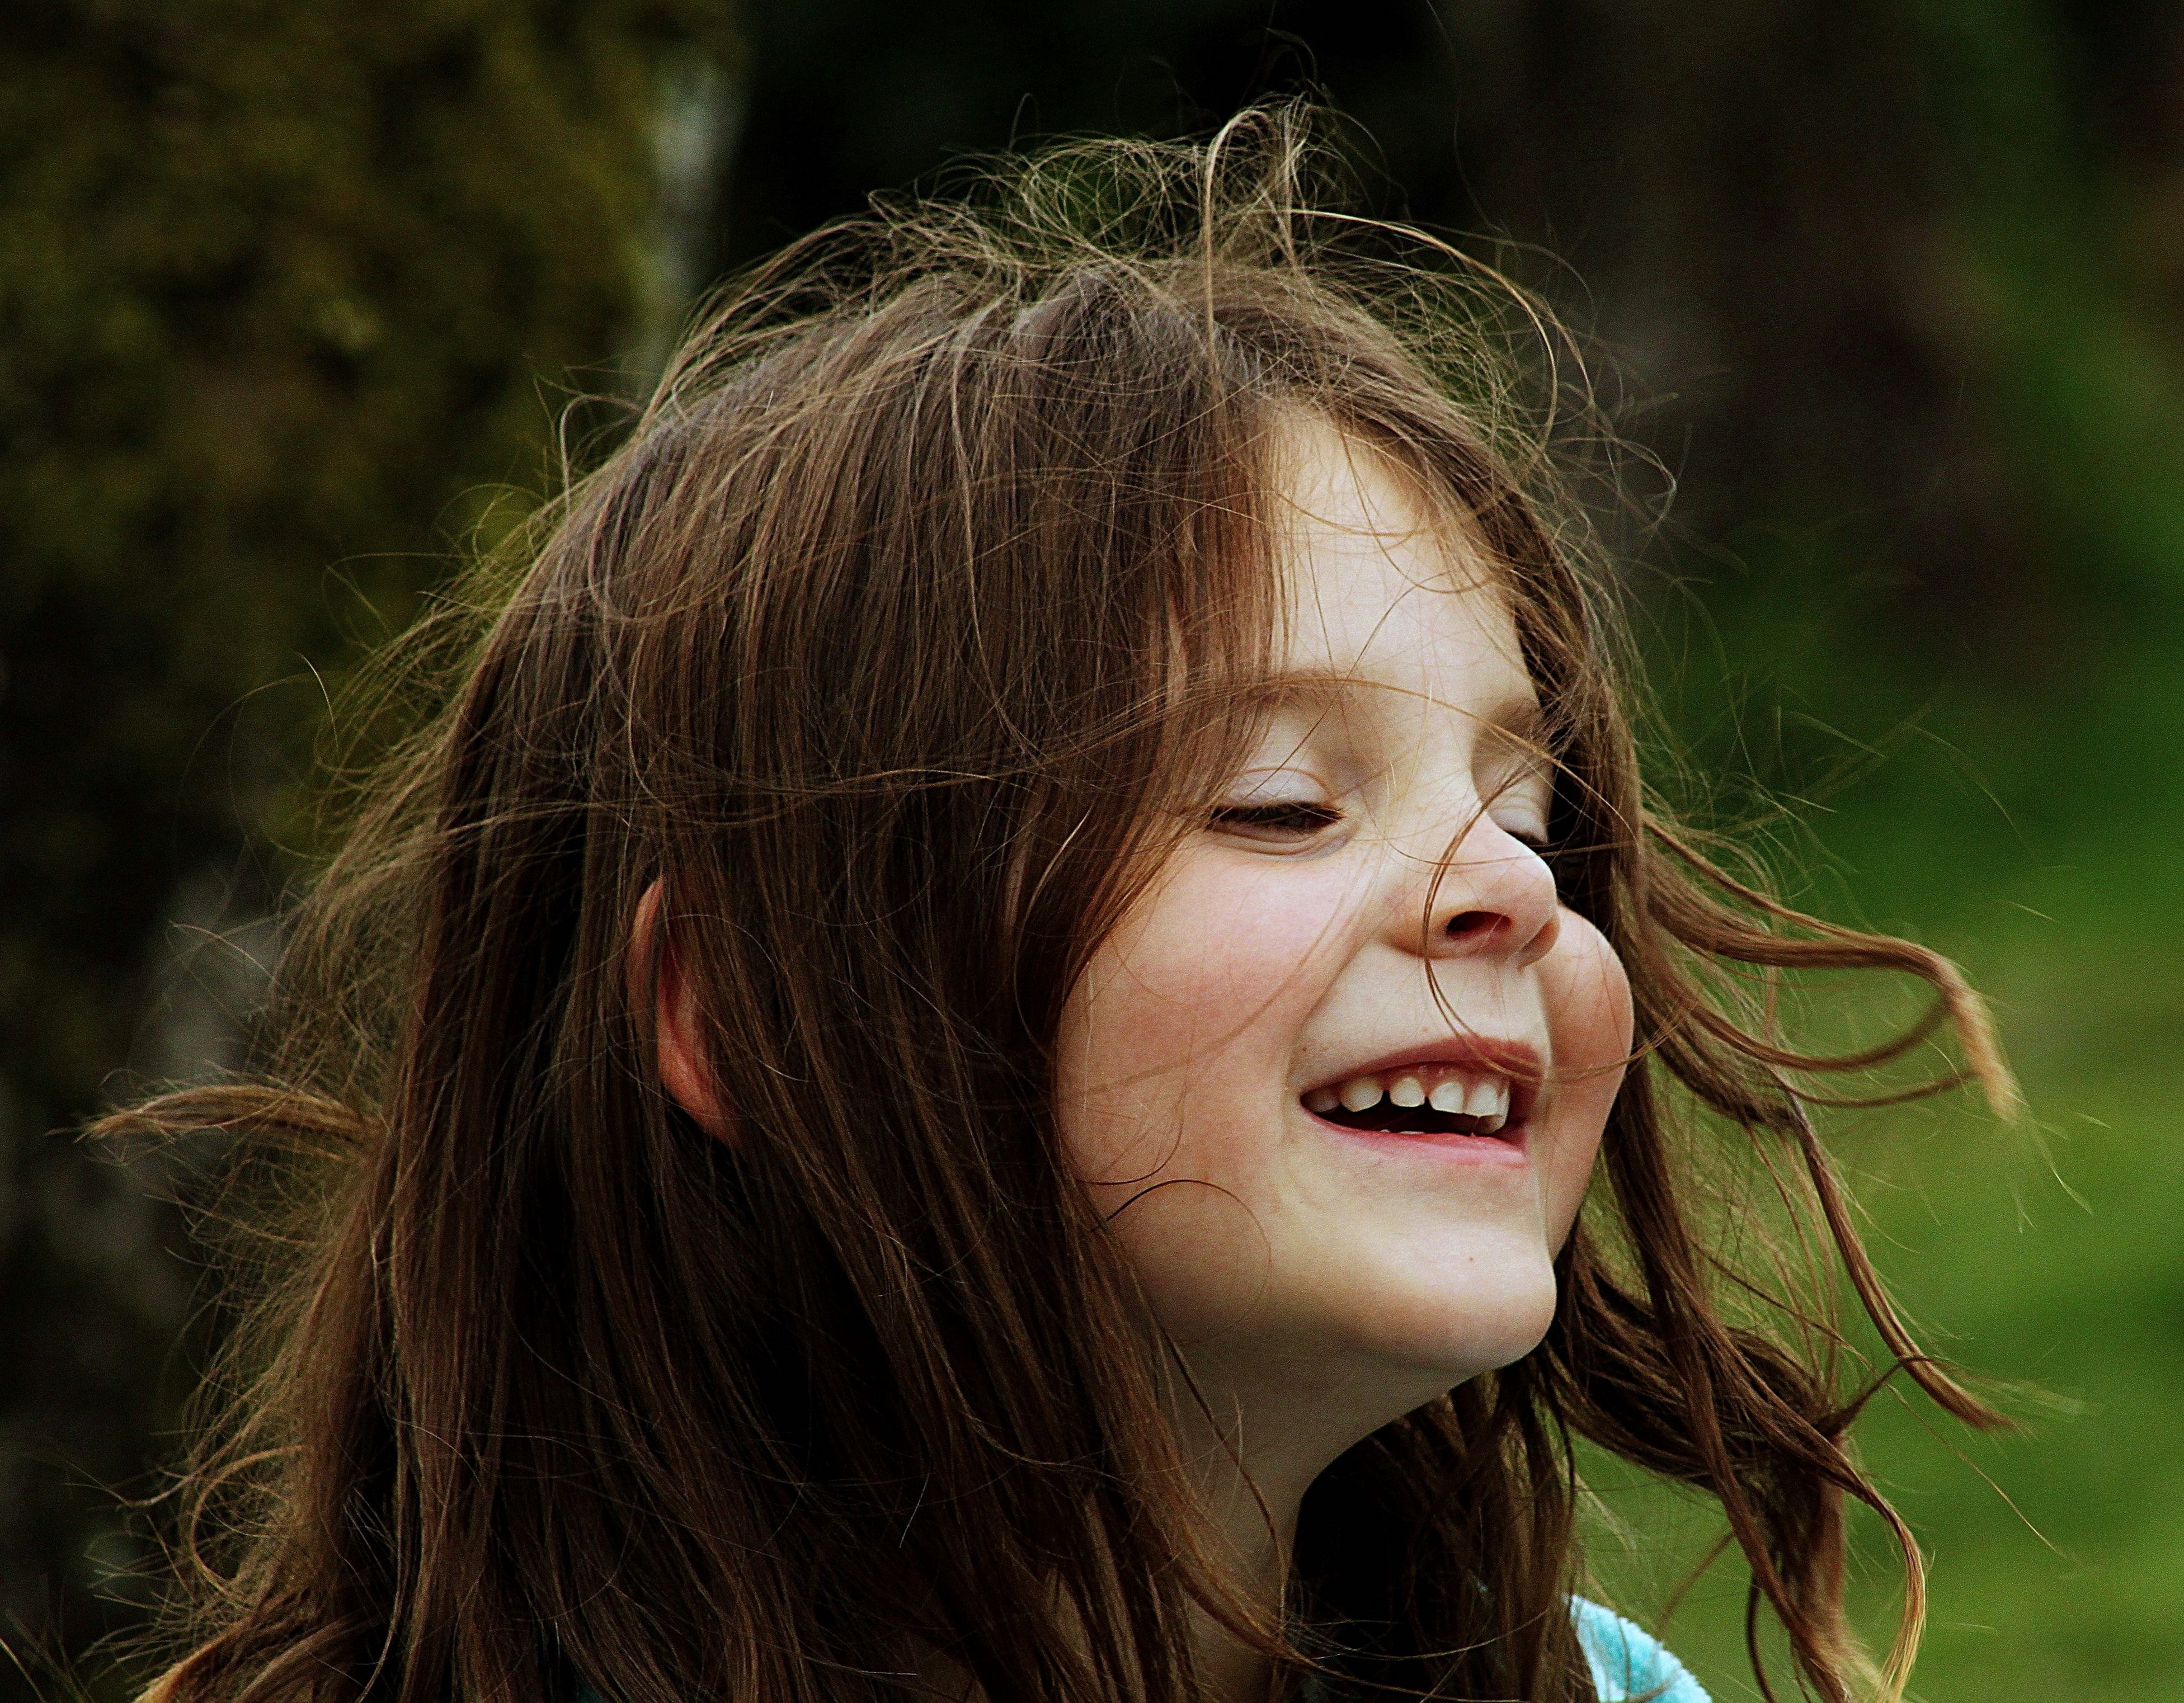
grass, person, girl, woman, hair, photography, sunlight, flower, portrait, model, autumn, child, lady, facial expression, smile, long hair, close up, face, eye, head, skin, beauty, blond, emotion, retratos, ggl1, gaby1, gphoto, noa, photo shoot, brown hair, portrait photography